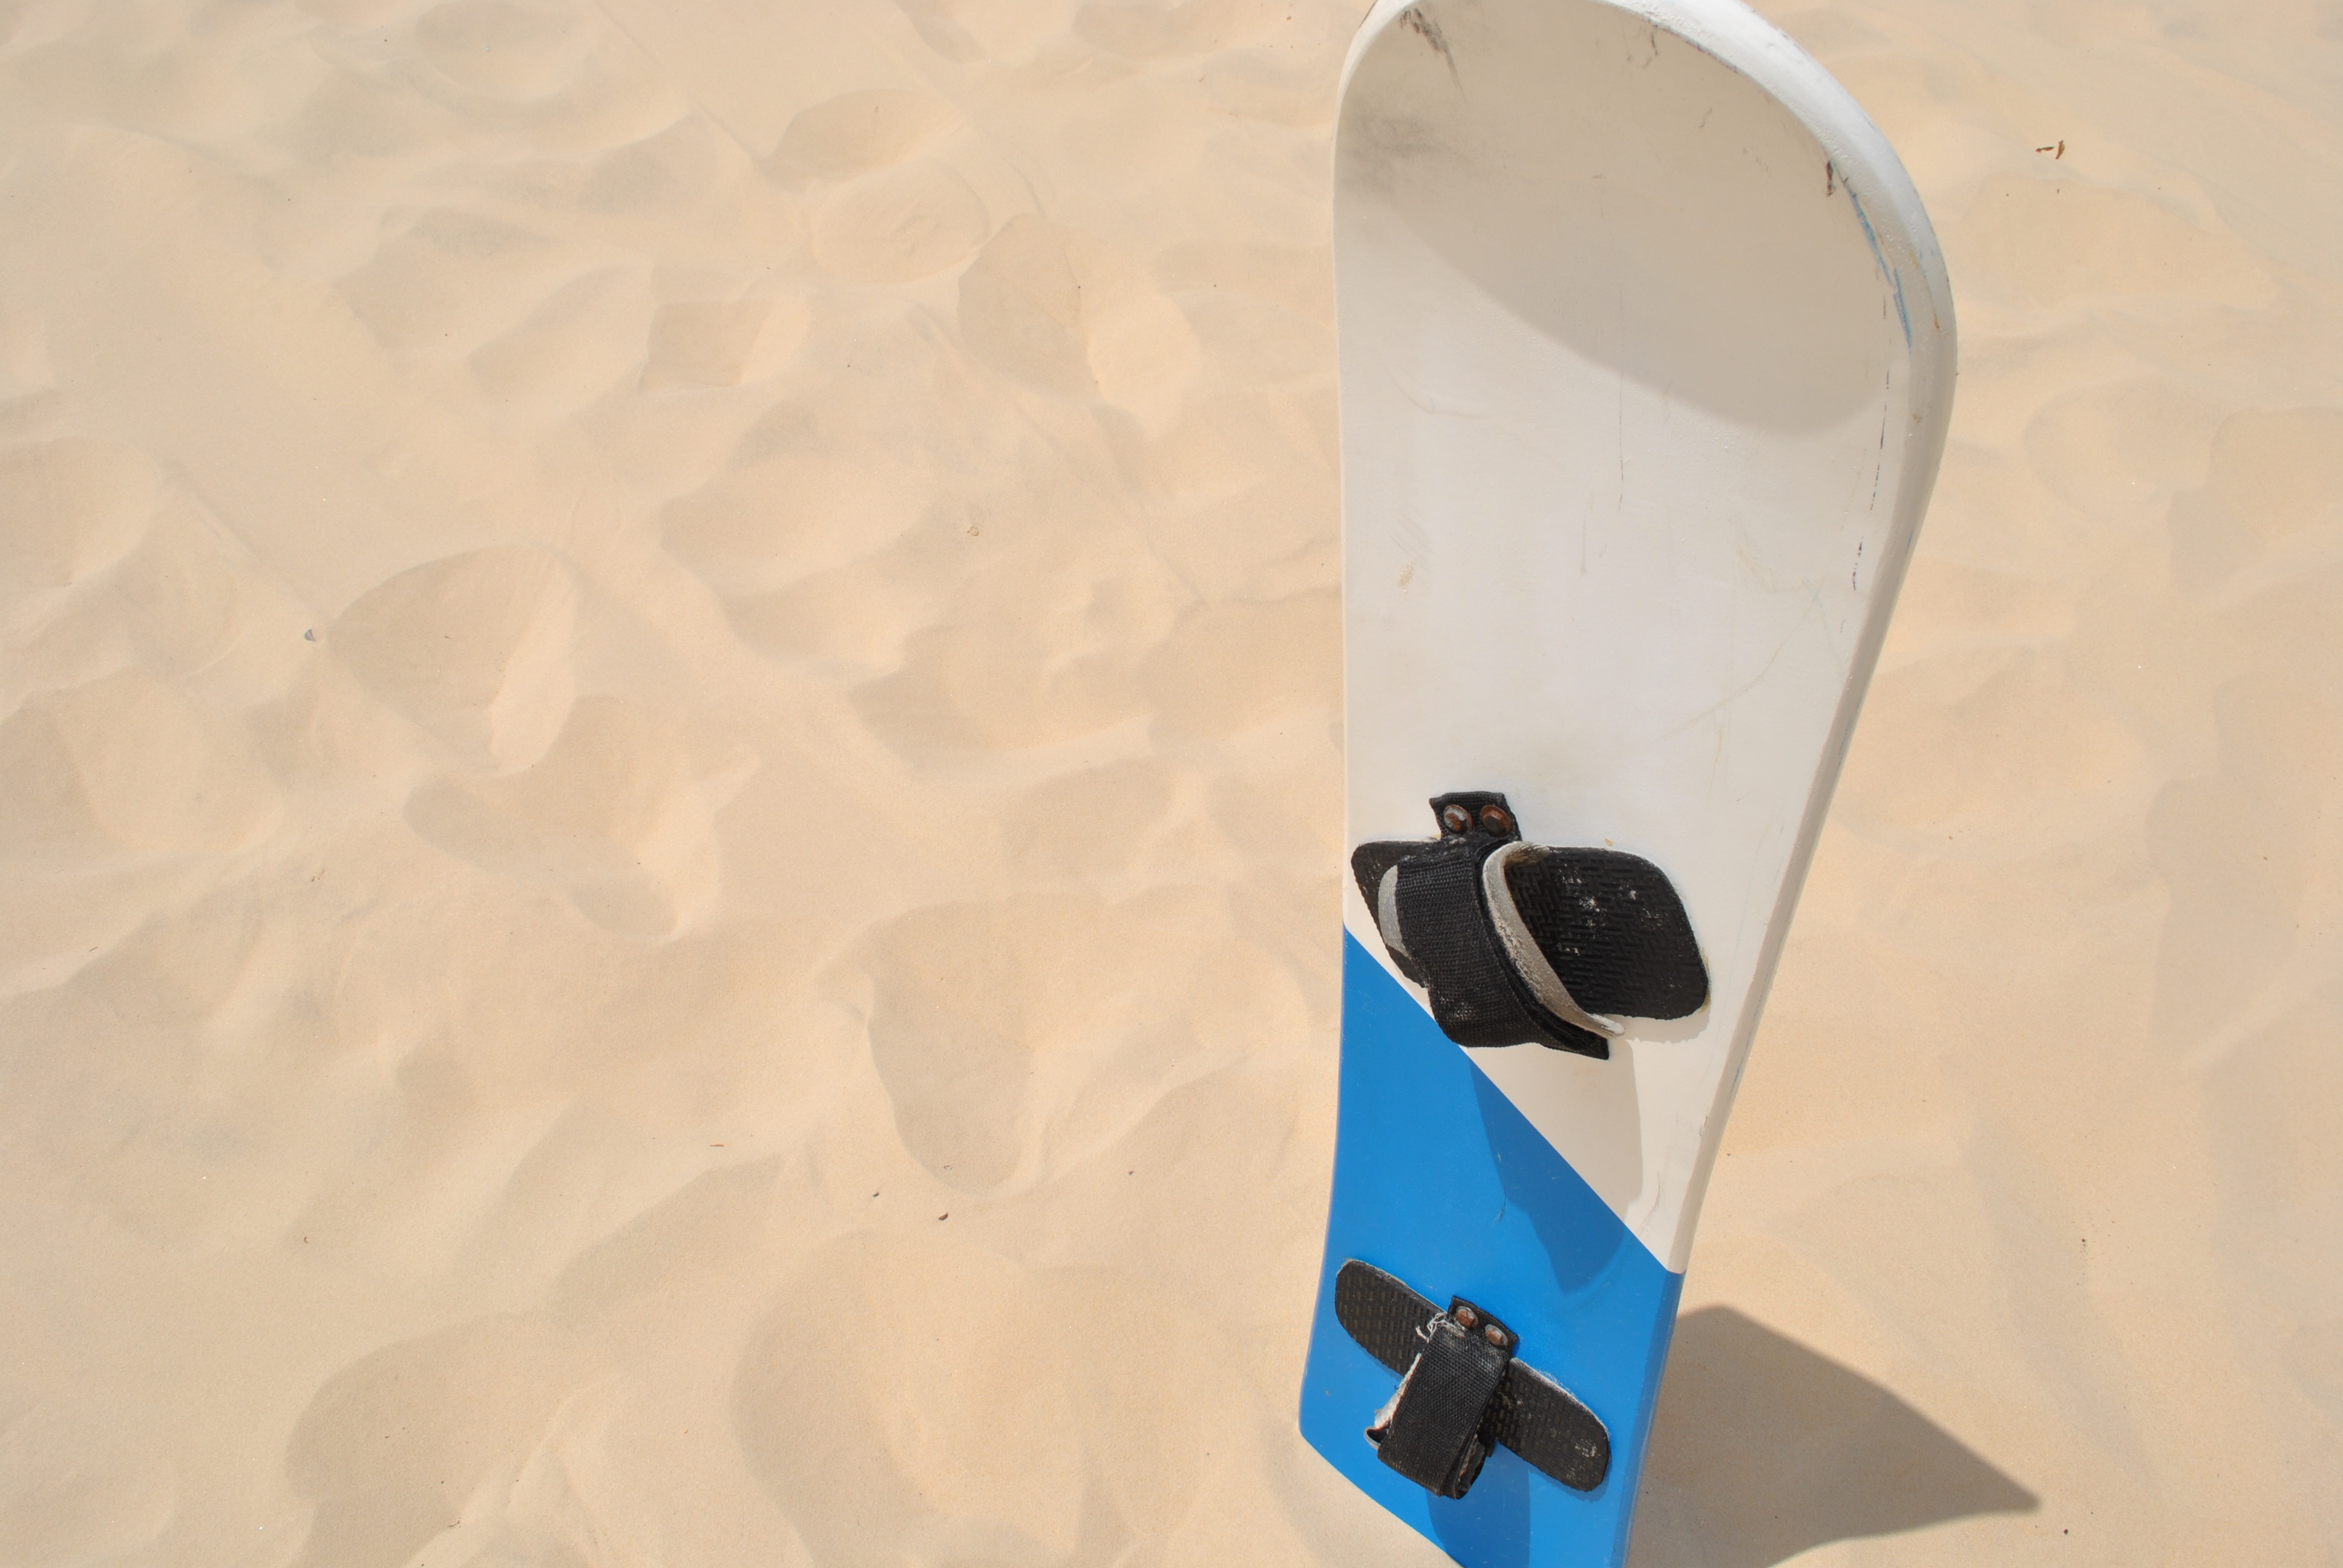
hand, landscape, nature, sand, shoe, wing, white, summer, vacation, travel, surfboard, holiday, blue, snowboard, tourism, trip, product, dunes, tour, footwear, florianopolis, joaquina, brazil, santa catarina, travel destinations, surfing equipment and supplies, sandboard